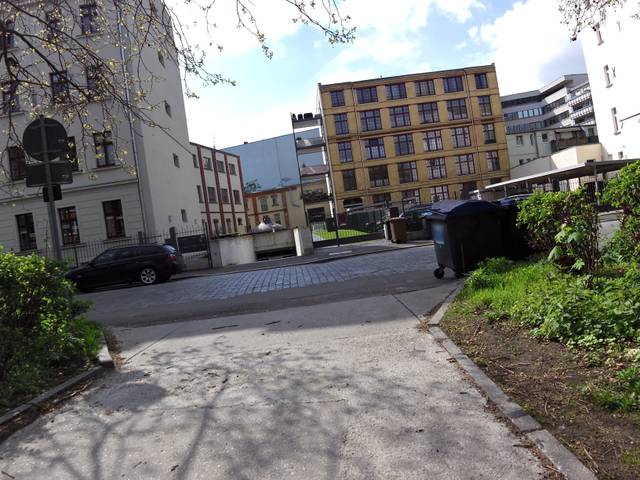
Region: Germany
Coordinates: 51.338, 12.393